Changi Murals

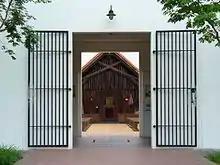
The main entrance leading to the Changi Chapel and Museum at Upper Changi Road North

The three-storey Block 151 of Roberts Barracks (off Martlesham Road) still stands, but is now part of the Ministry of Defence's Changi Airbase Camp. Most of the buildings surrounding Block 151 were demolished in July 2003. However, for public interest, a replica of Stanley Warren's murals is also on display at the Changi Chapel and Museum, along with an audio-visual theatre that screens videos about POW life, display of POW belongings and collection of books about Singapore during the Second World War.